The Invisible Generation

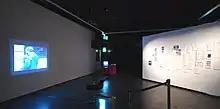
"Installation view of The Anti Hospital designed by Greatest Hits at The Margaret Lawrence Gallery in Melbourne, September 2009."

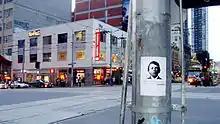
Installation view of poster project “Young Dictators” (Hitler as child), by Per Hüttner at public location in Melbourne, September 2009.

The Invisible Generation was a contemporary art project conceived by artist Per Hüttner and Curator Daniele Balit and organized by Vision Forum and created new meeting places between art and its audiences. A great number of projects were realized in Melbourne, Shenzhen, Beijing and Kyiv in 2009-2010. For each city the program and artist list was totally new. No project was ever repeated twice. The project always allowed the audience to meet art in new and unexpected situations and played with or confused the audiences' expectations about what art is, where it normally appears and what shape it should take.